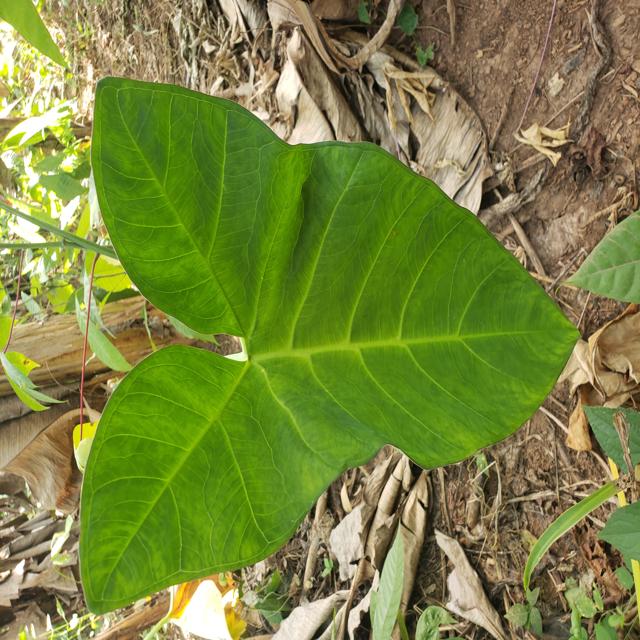
Label: Healthy